Culture of Póvoa de Varzim

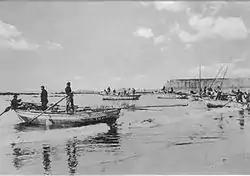
Ancient picture of the Port of Póvoa de Varzim.

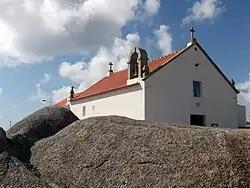
Saint Andrew Chapel in the cape. In local mythology, Saint Andrew fished the souls of those drowned at sea and helped in fisheries.

The fishermen, who traveled to Newfoundland fishing cod, told stories of Eskimo women in loved by Povoan fishermen, shipwrecks, the visits to Saint John's and lost boats in the middle of the ocean, half true and half legend. The fishermen of the region are known to fish in Newfoundland since 1506.